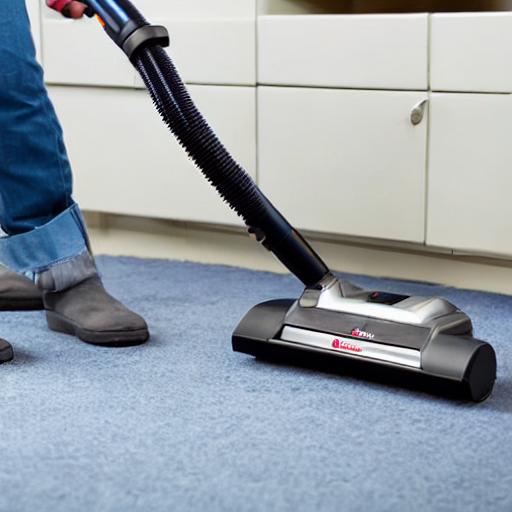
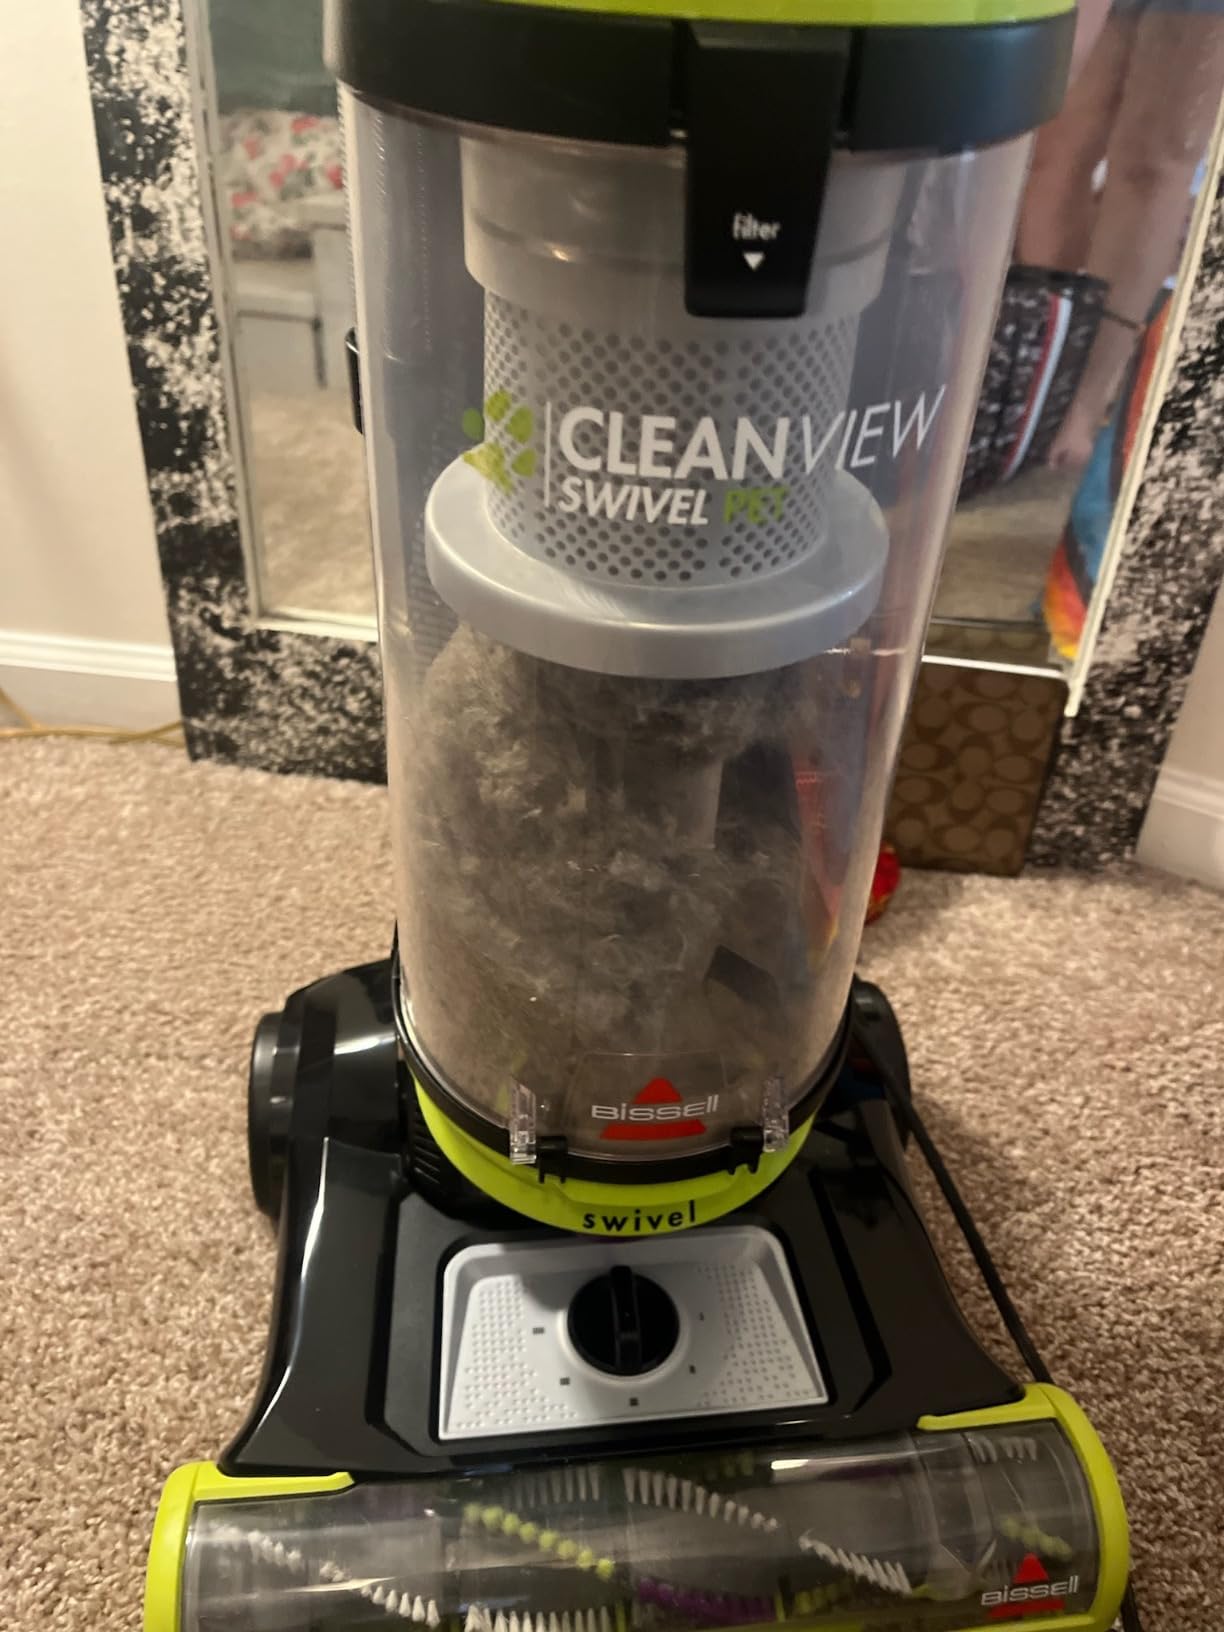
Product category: items_vacuum
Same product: no